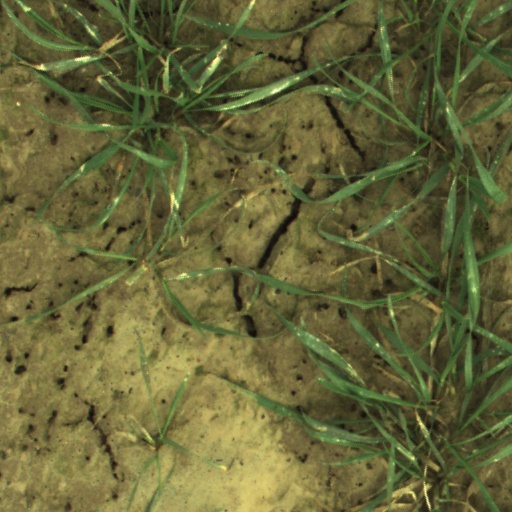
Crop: wheat